List of Bradford City A.F.C. managers

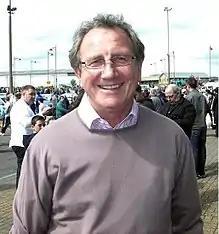
Roy McFarland launched the club's revival during the 1980s.

For half-a-century, City remained in the bottom two divisions of the Football League under a succession of managers until the 1980s brought an upturn in the club's fortunes. Former England international Roy McFarland was appointed player-manager in 1981, bringing instant success with promotion from Division Four in 1981–82. But he left in controversial circumstances to Derby County, to be replaced by another England international Trevor Cherry as player-manager from rivals Leeds United. Cherry oversaw a turbulent period at the club, which included City going into liquidation in 1983, the Division Three title in 1984–85 and the tragic fire on 11 May 1985. He was only the third City manager to win a trophy.